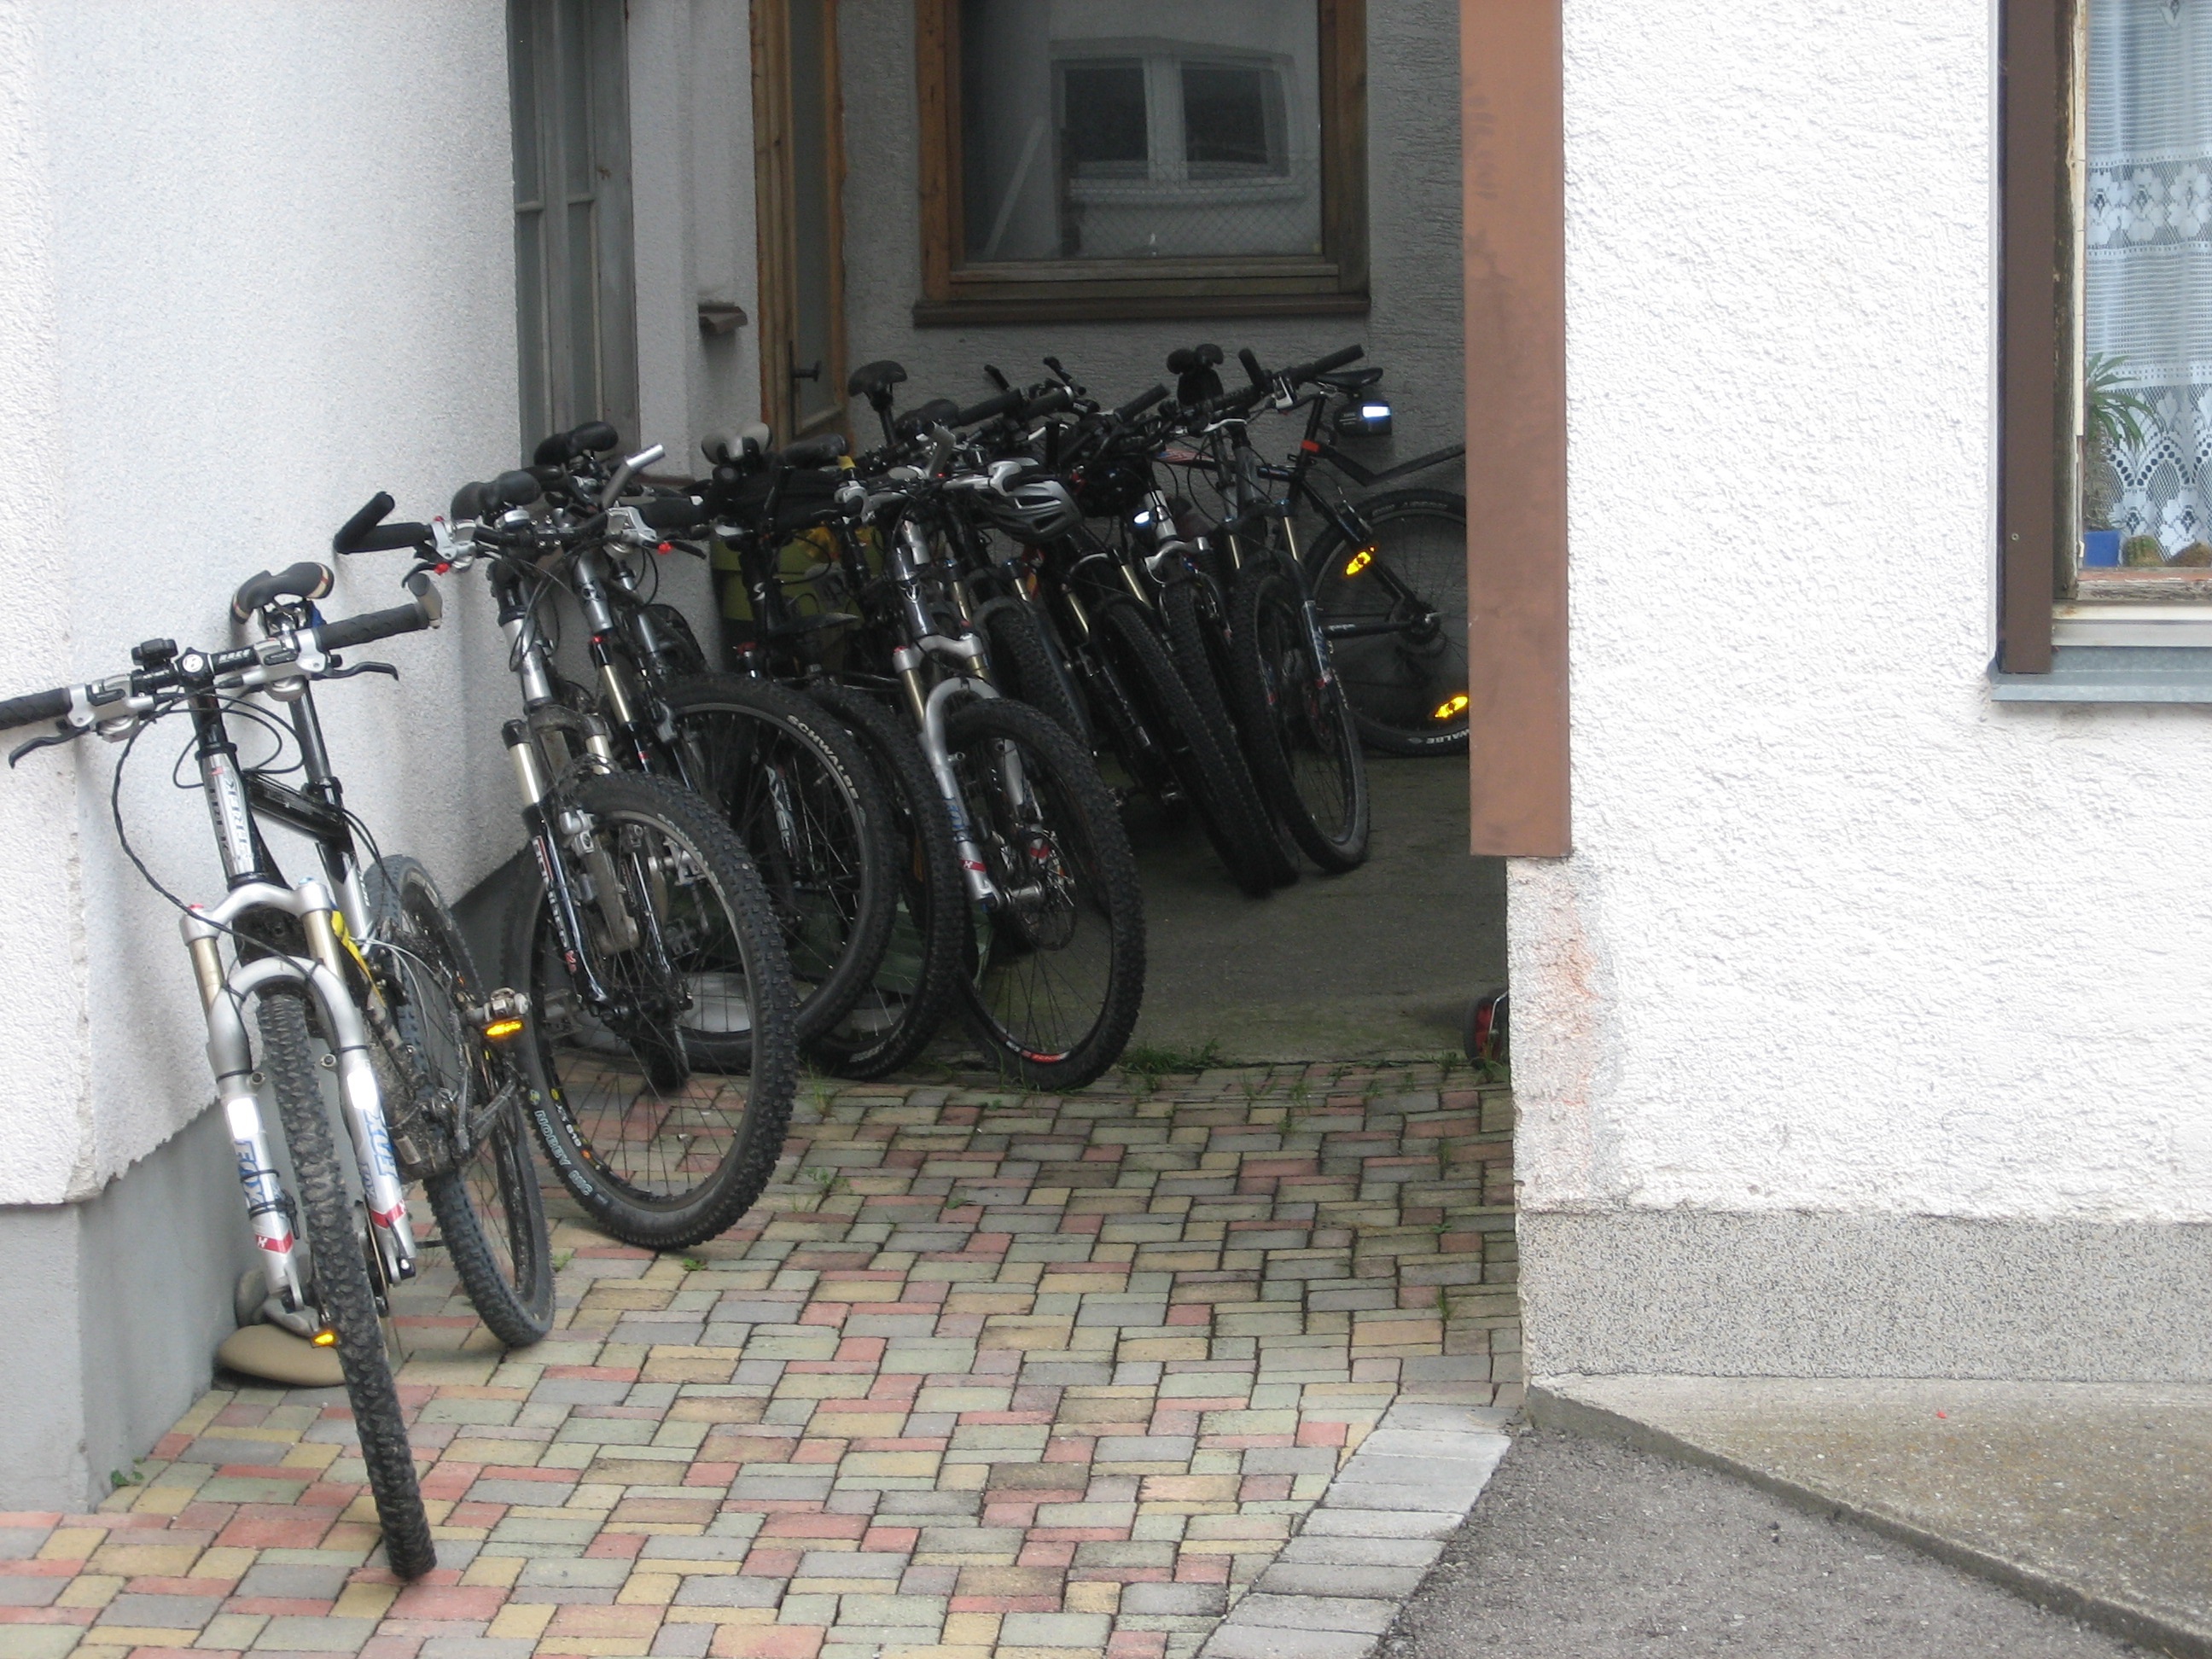
sport, bicycle, bike, vehicle, lane, sports equipment, cycling, away, transalp